Education in Bashkortostan

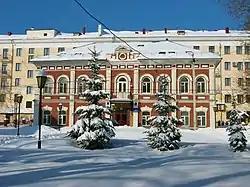
Nariman Sabitov Ufa School of Music

Education in Bashkortostan is part of the education system in Russia. A distinctive feature of this system is the possibility of studying in the Bashkir and Tatar languages and learning the languages of the national minority peoples in secondary schools with reservations: a substantial number of school students studying in Russian languages.